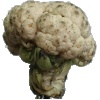
Label: cauliflower